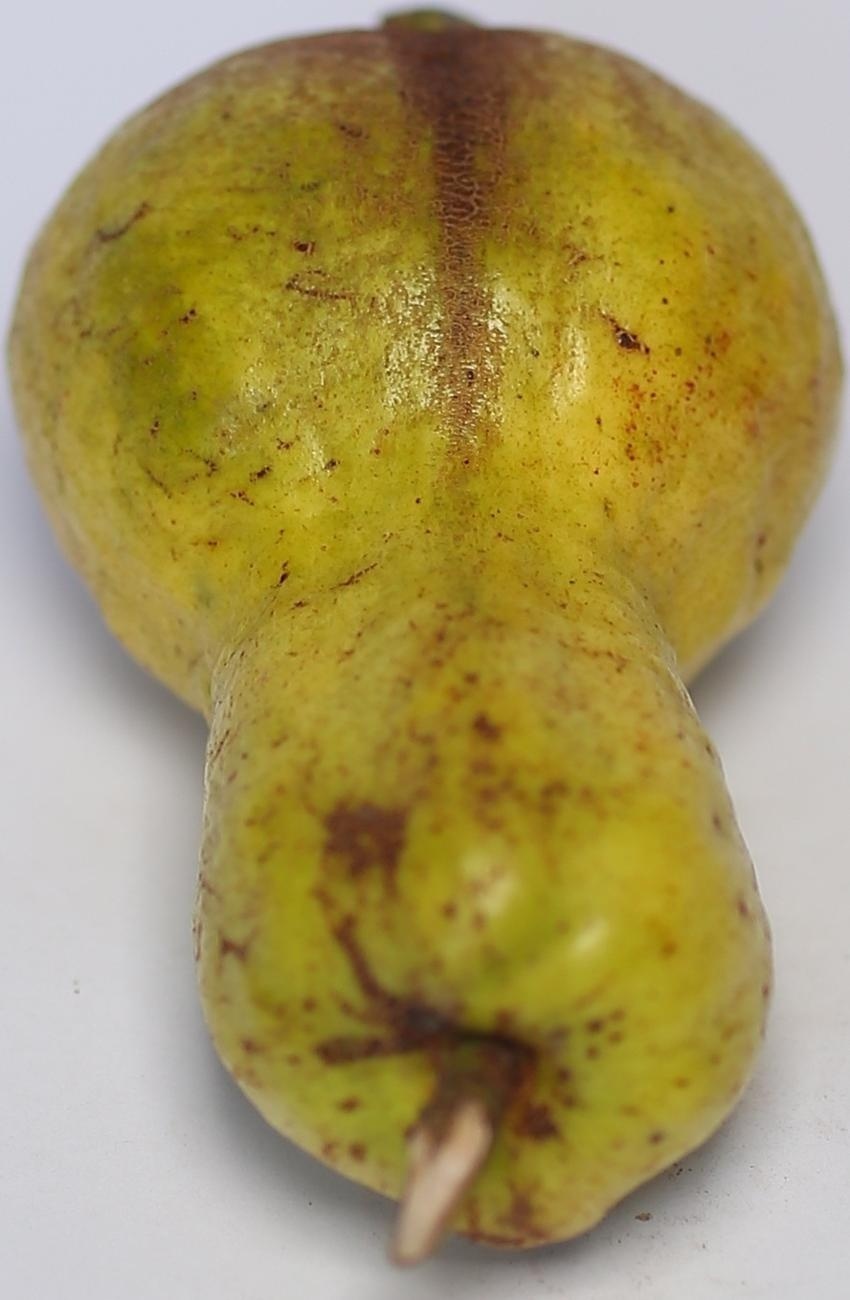
Maturity: mature-green
Variety: local-sindhi